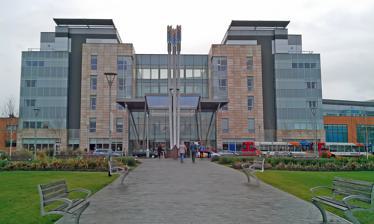
Building: Peterborough City Hospital
Country: United Kingdom
Year built: 2010
Hospital in England Peterborough City Hospital North West Anglia NHS Foundation Trust Peterborough City Hospital Location within Cambridgeshire Geography Location Bretton Gate, Peterborough, England, United Kingdom Organisation Care system National Health Service Type District general Services Emergency department Yes Accident & Emergency Beds 612 Links Website www .nwangliaft .nhs .uk /our-hospitals /peterborough-city-hospital / Lists Hospitals in England Peterborough City Hospital is an acute teaching hospital on the Edith Cavell Healthcare Campus serving the city of Peterborough , north Cambridgeshire , areas of east Northamptonshire , areas of south Lincolnshire and Rutland . It is managed by North West Anglia NHS Foundation Trust . History The hospital was procured under a Private Finance Initiative contract in 2007 to replace Peterborough District Hospital and the Edith Cavell Hospital . It was designed by Nightingale Associates and built on the site of the Edith Cavell Hospital by Multiplex at a cost of £340 million and opened to patients in November 2010. The official opening was carried out by the Duke and Duchess of Cambridge in November 2012. In same month, the National Audit Office reported that the Trust board's poor financial management and procurement of the scheme, which had been unaffordable, had left the Trust in a critical financial position. Facilities The 612 bed hospital has a Cancer Centre, Cardiology Centre, a Women's and Children's Unit and Adult and Paediatric Emergency Centres. It features 4-bedded 'cruciform wards’ which creates a large personal space around each bed and maximises the availability of daylight. The British Red Cross provides support services to help avoid admissions or speed up discharge from the hospital. See also Healthcare in Cambridgeshire List of hospitals in England Shelf (sexual health service), Peterborough References